Alessandro Moreschi

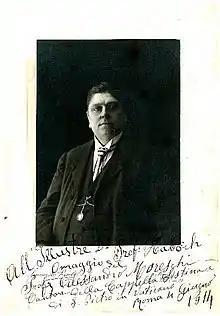
Alessandro Moreschi c. 1914

Moreschi's Director at the Sistine was Domenico Mustafà, himself once a castrato soprano, who realised that Moreschi was, amongst other things, the only hope for the continuation of the Sistine tradition of performing the famous setting of the "Miserere" by Gregorio Allegri during Holy Week. When Moreschi joined the Sistine choir, there were still six other castrato members, but none of them was capable of sustaining this work's taxing soprano "tessitura". Moreschi's talent occasionally led to "behaviour [that] was often capricious enough to make him forget a proper professional bearing, as on the occasion after a concert when he paraded himself among the crowd like a peacock, with a long, white scarf, to be congratulated ..."